Gerard Johnson (sculptor)

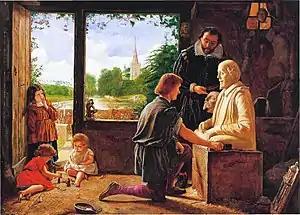
An imaginary scene painted in 1857 by Henry Wallis depicting Gerard Johnson carving the monument, while Ben Jonson shows him Shakespeare's death mask

Gerard Johnson Jr. (Dutch: "Gheerart Janssen"; fl. 1612–1623) was a sculptor working in Jacobean England who is traditionally supposed to have created Shakespeare's funerary monument (although this attribution has more recently been challenged). In May 1612 Johnson was paid for making part of a fountain for the east garden at Hatfield House, Hertfordshire.